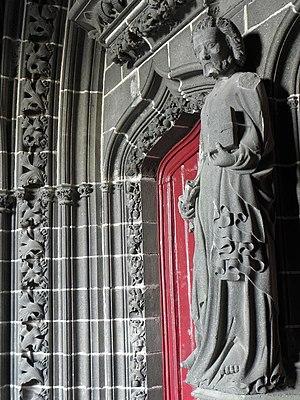
Statue au trumeau du porche de la basilique Notre-Dame du Folgoët (29). This building is classé au titre des Monuments Historiques. It is indexed in the Base Mérimée, a database of architectural heritage maintained by the French Ministry of Culture,